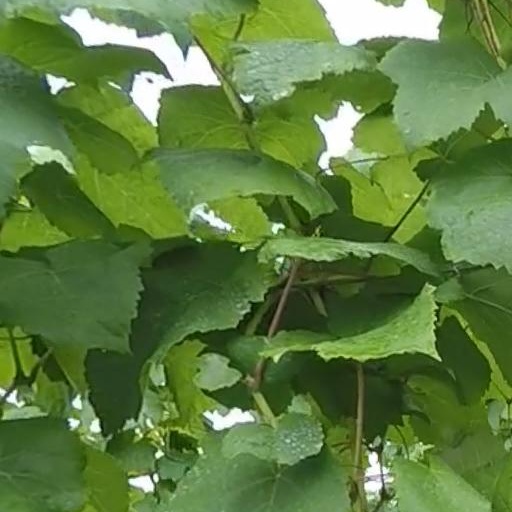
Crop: grape